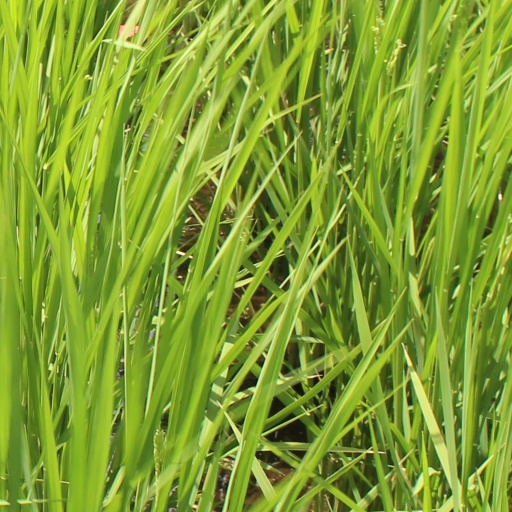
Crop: rice